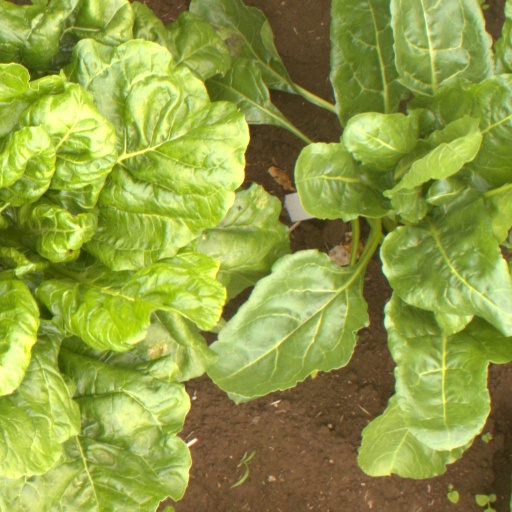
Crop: sugar beet